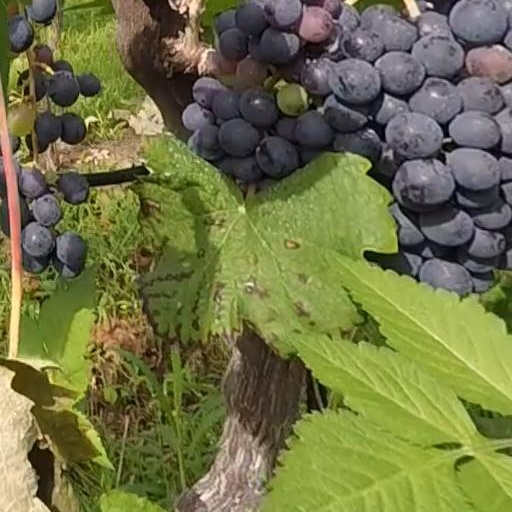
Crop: grape